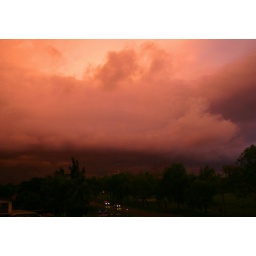
a dark wall of clouds is glowing in the last dispersed sunrays